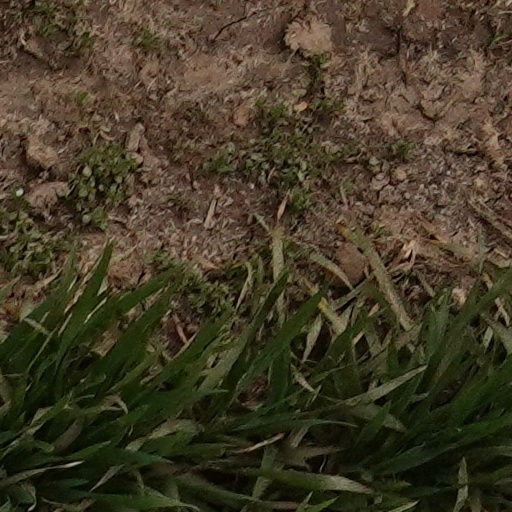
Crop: wheat